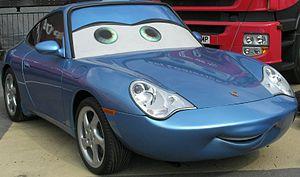
Voiture du film Cars
Cars : Quatre Roues, ou Les Bagnoles au Québec, est le septième long-métrage d'animation entièrement en images de synthèse des studios Pixar. Sorti en 2006 aux États-Unis et coproduit par les studios Disney, le film se déroule dans un monde peuplé d'automobiles anthropomorphes.